Toll (fee)

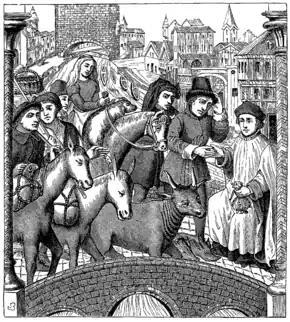
15th century illustration of a toll payment being made to cross a bridge

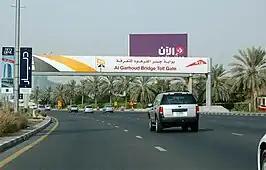
Tolls in the UAE

A toll is a fee charged for the use of a road or waterway.